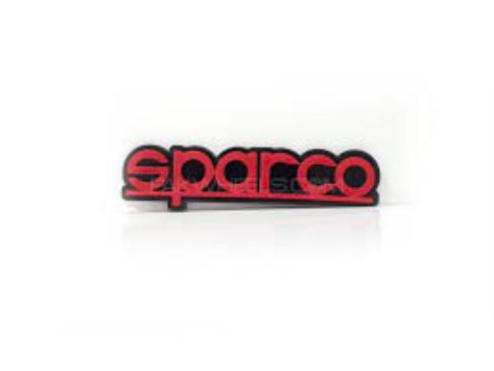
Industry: Clothes